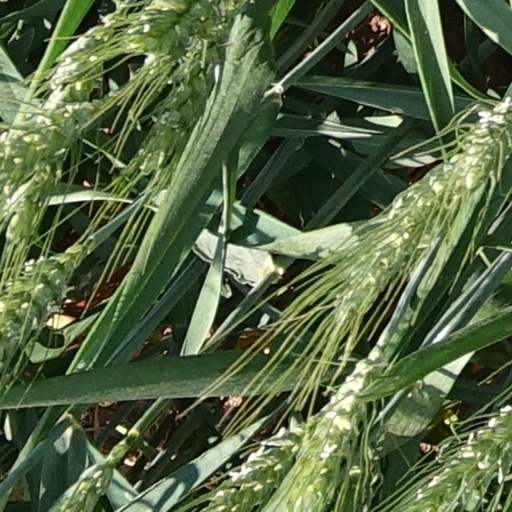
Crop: wheat